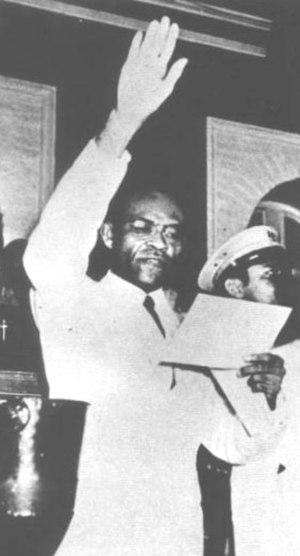
Léon Dumarsais Estimé, né le 21 avril 1900 à Verrettes, mort le 20 juillet 1953 à New York, est un homme politique haïtien, président de la République du 16 août 1946 au 10 mai 1950.
Cet article liste les chefs d’État haïtiens —
L'Exposition internationale du bicentenaire de Port-au-Prince a été proposée et validée par le Bureau International des Expositions comme Exposition universelle pour l'année 1949. Elle a eu lieu du 1ᵉʳ décembre 1949 au 8 juin 1950 à Port-au-Prince à Haïti et commémorait le bicentenaire de sa fondation par les Français.